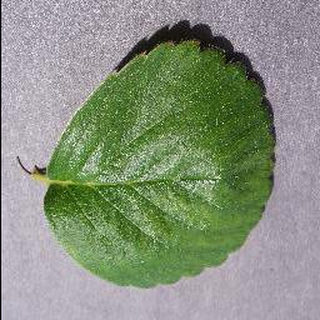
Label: healthy_strawberry